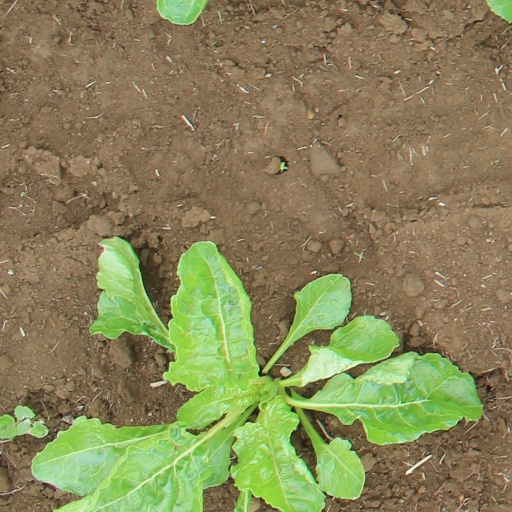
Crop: sugar beet